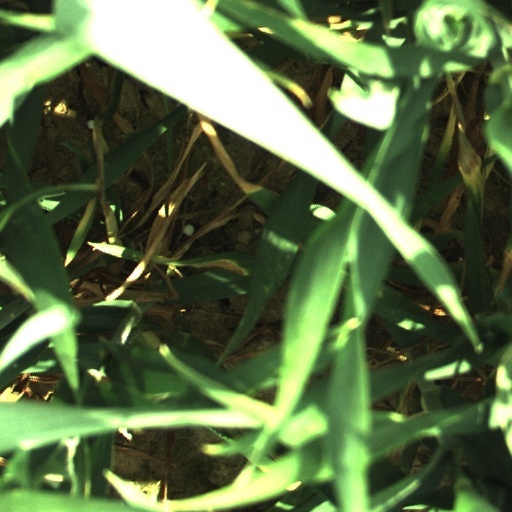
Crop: wheat